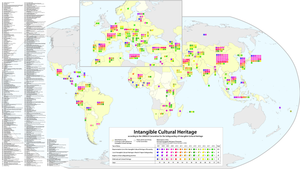
Les chefs-d'œuvre du patrimoine oral et immatériel de l'humanité sont des pratiques vivantes reconnues comme chefs-d'œuvre par l'Unesco de 2001 à 2005.